Sikorsky SH-3 Sea King

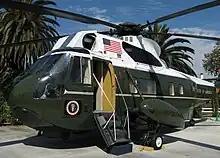
Army One, a VH-3A "Sea King" that served in the Presidential fleet from 1961 to 1976, on permanent display at the Nixon Library

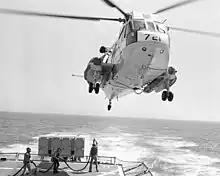
SH-3G in 1981

During June 1961, the Sea King became operational with the US Navy as the "HSS-2"; at the time, it was not only the largest amphibious helicopter in the world, but was also the first all-weather rotorcraft to reach production status for the US Navy. When the unified aircraft designation system was introduced, the rotorcraft's designation was changed to SH-3A. It was used primarily for anti-submarine warfare: the largely involved the detection and tracking of Soviet submarines. In the event of open warfare breaking out between the two powers, Sea Kings would have been used to attack these submarines with the intent to sink them.